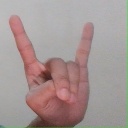
अक्षर: श